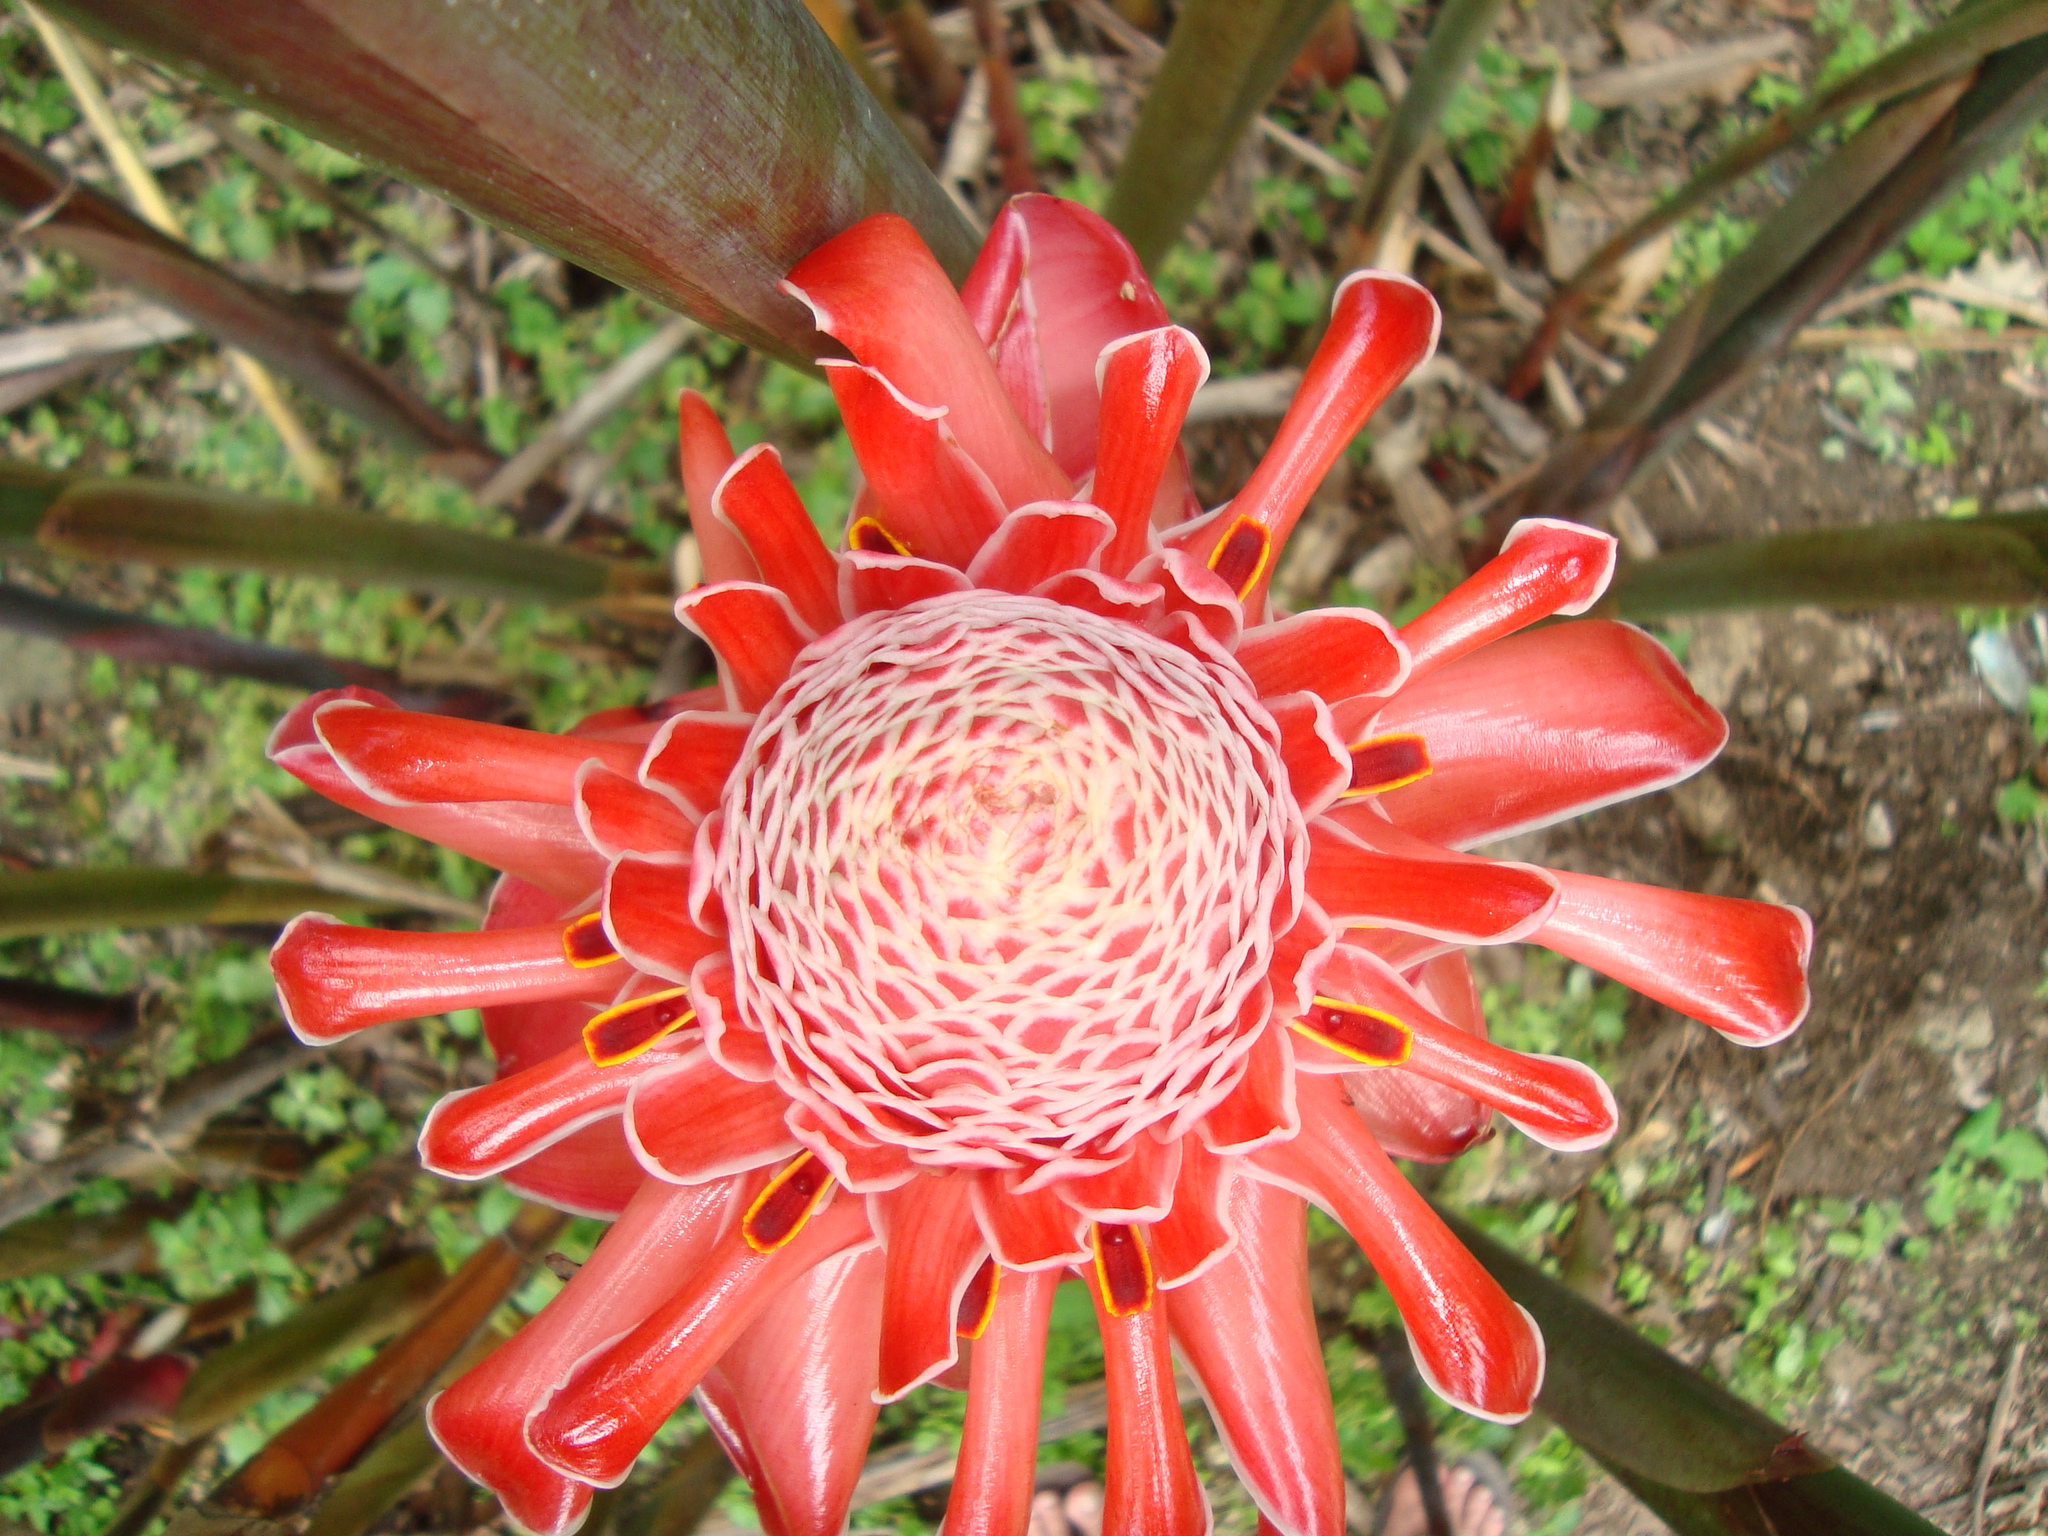
flower, red, orange, terrestrial plant, plant, botany, protea family, flowering plant, passion flower family, protea, proteales, grevillea, passion flower, bromeliaceae, ginger family, wildflower